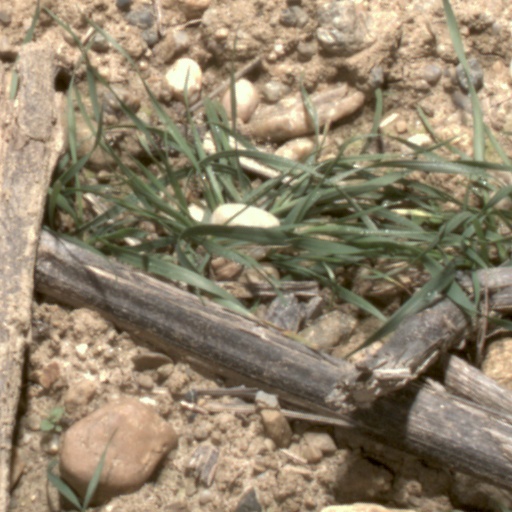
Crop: wheat